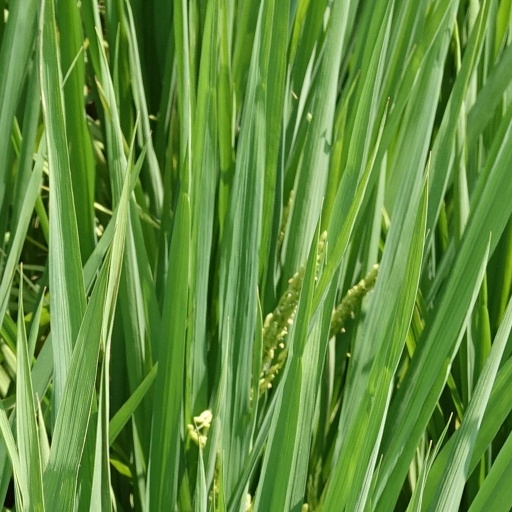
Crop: rice